Quadrangle (architecture)

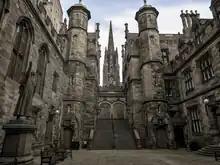
Quadrangle of New College, Edinburgh

Some modern quadrangles resemble cloister gardens of medieval monasteries, called garths, which were usually square or rectangular, enclosed by covered arcades or cloisters. However, it is clear from the oldest examples (such as Mob Quad) which are plain and unadorned with arcades, that the medieval colleges at Oxford and Cambridge were creating practical accommodation for college members. Grander quadrangles that look like cloisters came later, once the idea of a college was well established and benefactors or founders wished to create more monumental buildings. Although architectonically analogous, for historical reasons quads in the colleges of the University of Cambridge are always referred to as courts (such as the Trinity Great Court).